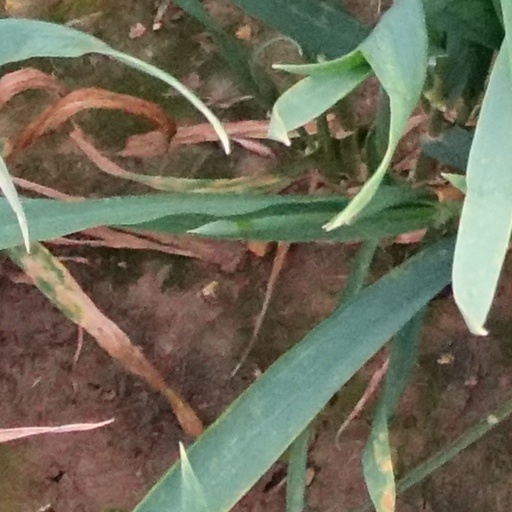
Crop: wheat